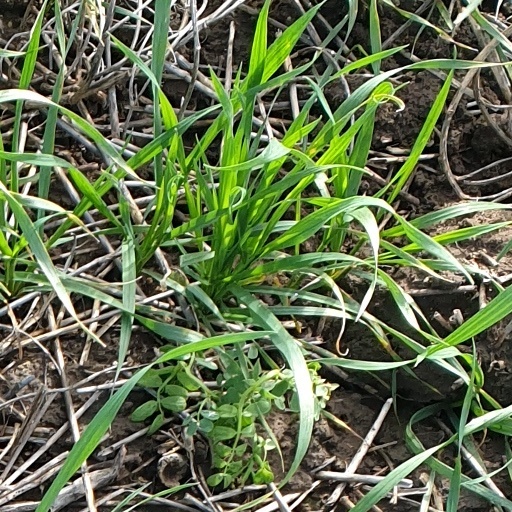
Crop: wheat